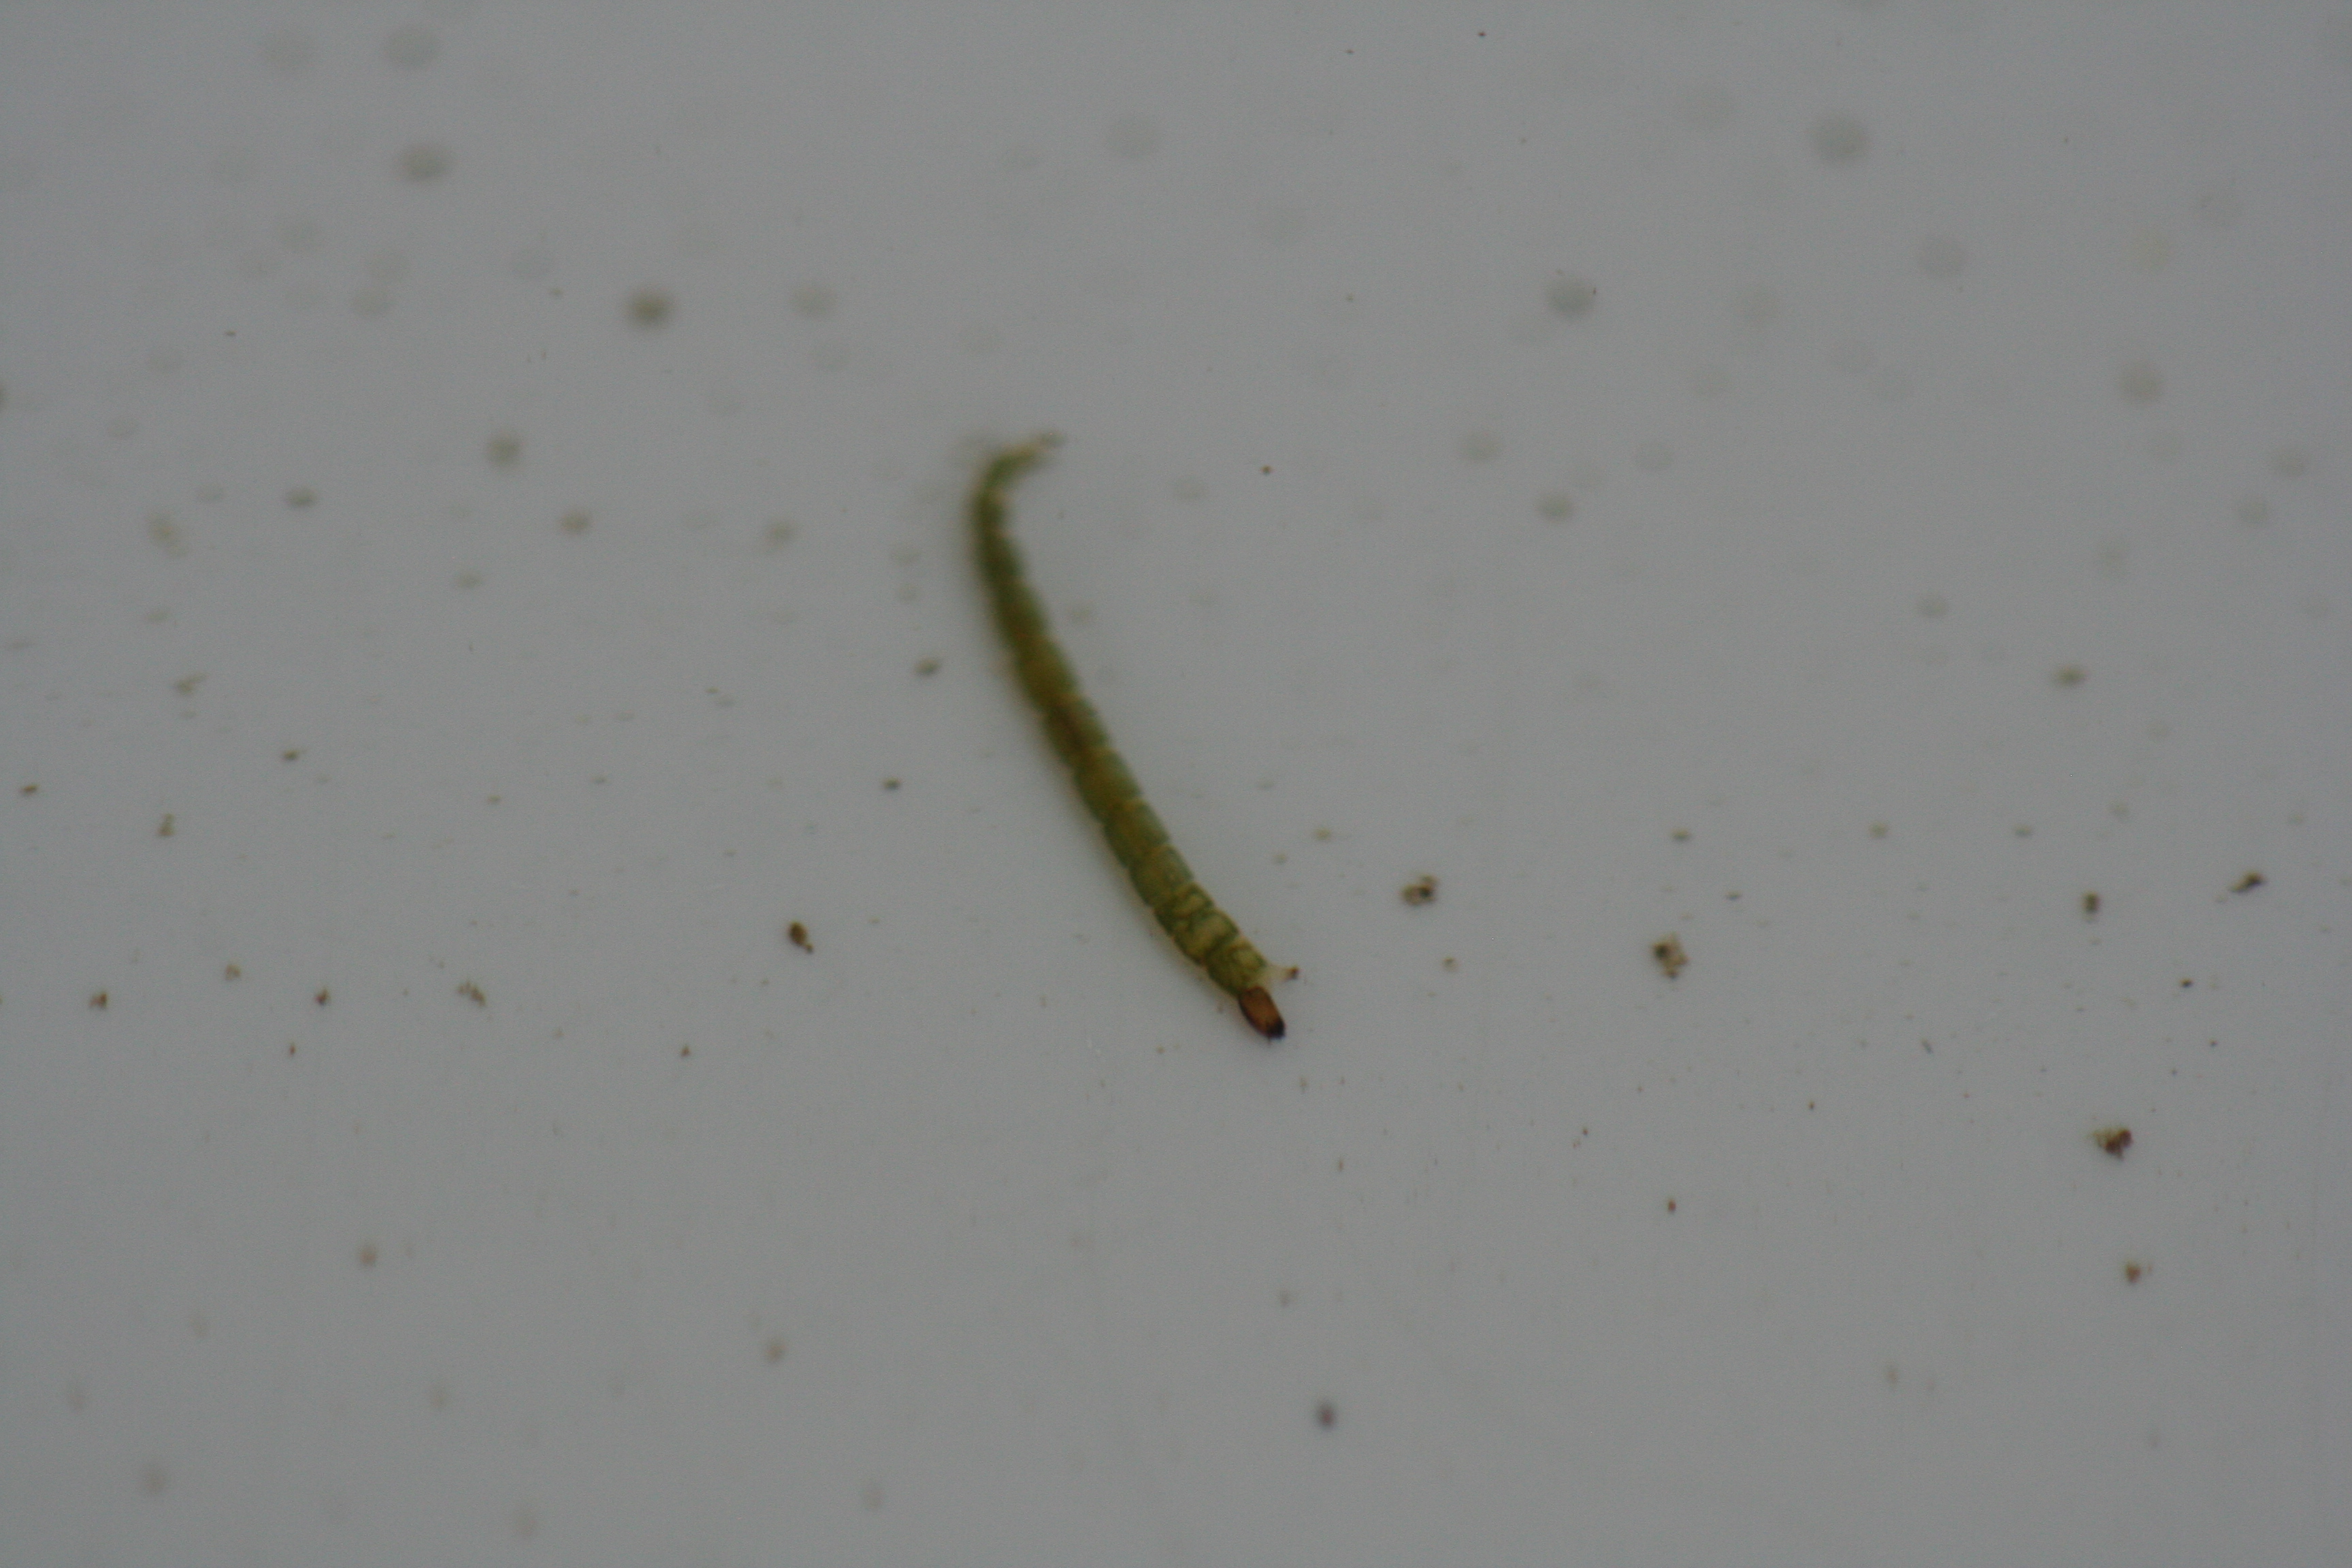
Macroinvertebrate group: true_flies